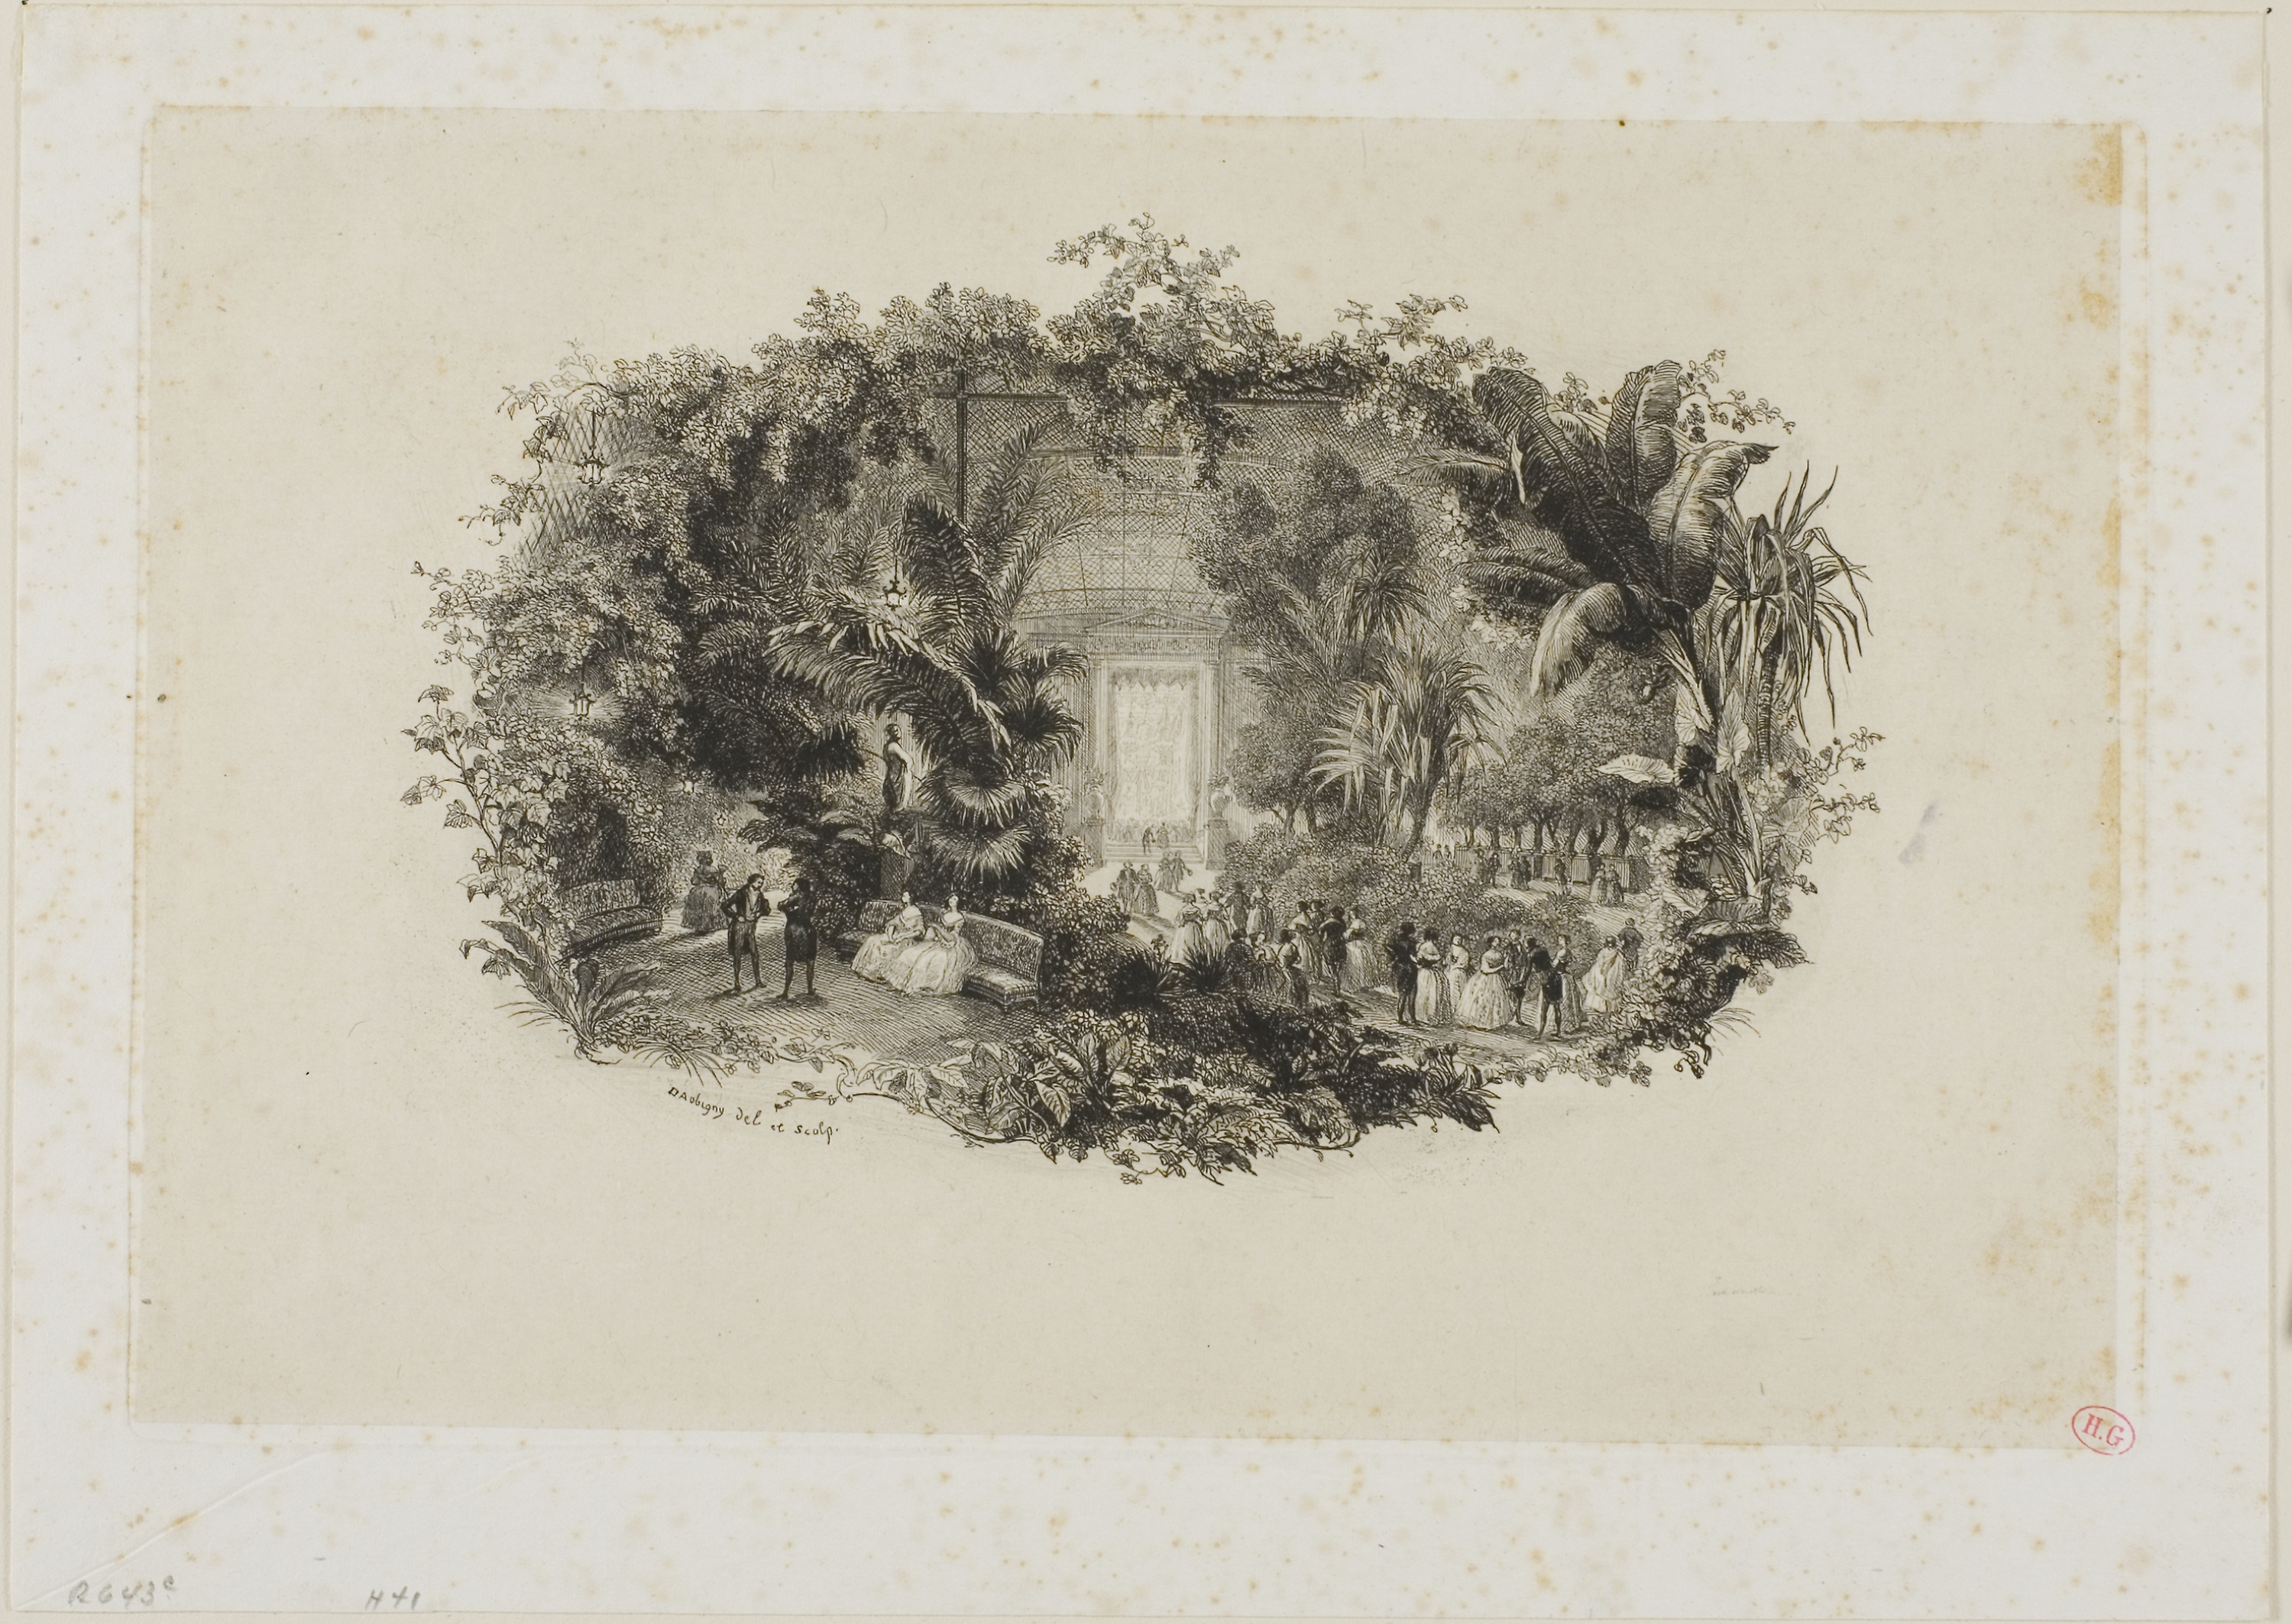
picture frame, art, artwork, drawing, font, history, visual arts, paper, illustration, painting, tree